Mike Ploog

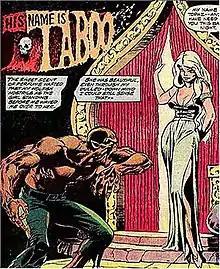
The Eisneresque Topaz: Splash panel, "Werewolf by Night" #13 (Jan. 1974). Art by Ploog and inker Frank Chiaramonte.

Ploog and writer Gary Friedrich collaborated on the first six issues of Marvel's "The Monster of Frankenstein" (Jan.-Oct. 1973), the initial four of which contained a more faithful adaptation of Mary Shelley's novel than has mostly appeared elsewhere; comics historian Don Markstein said, "It was faithful to the story even to the point of leaving the monster trapped in the ice at the end — so of course, the fifth issue began with him being rescued." In a 1989 interview, Ploog said, "I really enjoyed doing "Frankenstein" because I related to that naive monster wandering around a world he had no knowledge of — an outsider seeing everything through the eyes of a child." The following year, Ploog teamed with writer Steve Gerber on "Man-Thing" #5-11 (May-Nov. 1974), penciling a critically acclaimed series of stories involving a dead clown, psychic paralysis in the face of modern society, and other topics far removed from the usual fare of comics of the time, with Ploog's cute-but-creepy art style setting off Gerber's trademark intellectual surrealism.